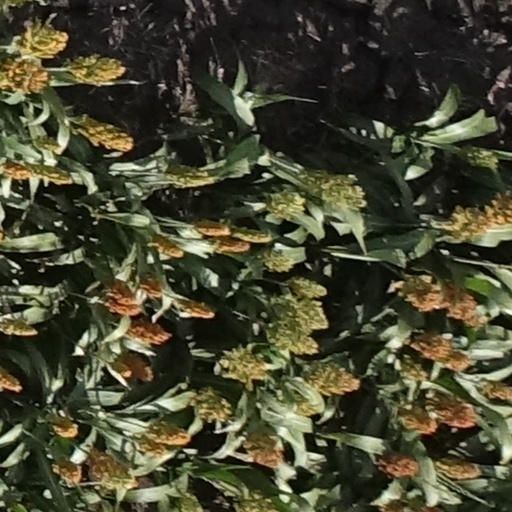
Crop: sorghum